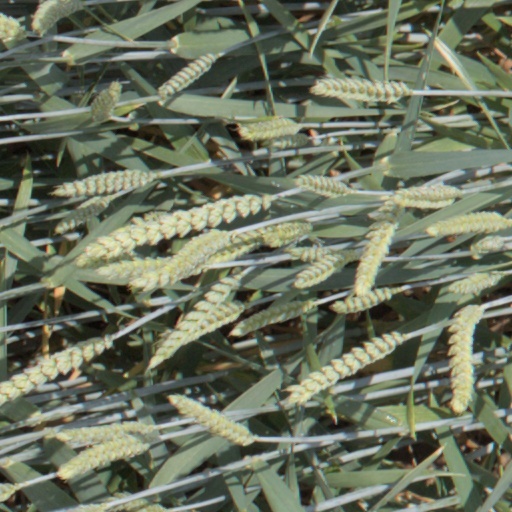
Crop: wheat